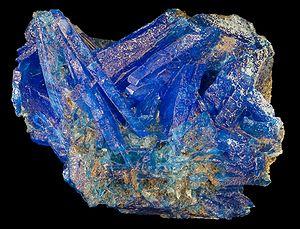
Chalcantite et gypse (néoformation) - Mine de Canaveille - Pyrénées Orientales France (20x16cm)
Un minéral est le plus souvent un solide naturel homogène avec une structure atomique ordonnée et une composition chimique définie. Il peut être décrit, dans la très grande majorité des cas, comme une matière cristallisée caractérisée par sa composition chimique et l'agencement de ses atomes selon une périodicité et une symétrie précises qui se reflètent dans le système cristallin et le groupe d'espace du minéral.
La chalcantite, est une espèce minérale composée de sulfate de cuivre pentahydraté de formule : CuSO₄·5 H₂O, pouvant contenir des traces de Fe ; Mg ; Co. De couleur bleue intense parfois nuancée de vert, c'est un minéral évaporitique secondaire d'altération typique des milieux arides cuprifères, il est à l'origine formé notamment à partir des sulfures de cuivre, tels que la chalcocite ou la chalcopyrite exposés à l'oxygène de l'air.
Les faux minéraux et fossiles sont des minéraux et fossiles non naturels, fabriqués par l'homme. Il peut s'agir soit d'un minéral ou fossile naturel transformé par l'homme pour en faire un autre, soit d'un minéral ou fossile entièrement artificiel. On parle aussi de faux lorsque l'appellation n'est pas la bonne : synonymies, fausse appellation. En résumé, il s'agit d'une imitation non délictuelle quand l'objet en porte la précision, ou de contrefaçon quand aucune précision n'est donnée.